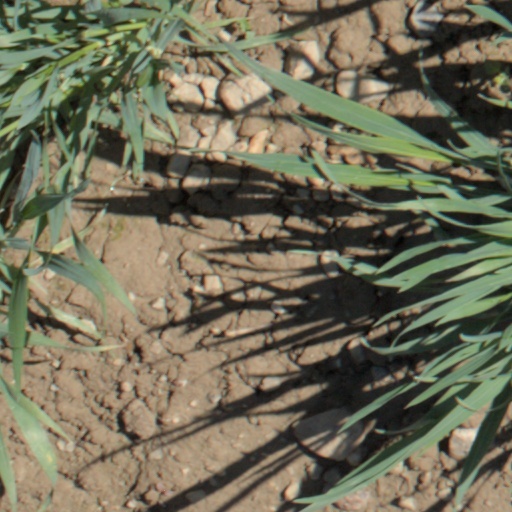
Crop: wheat